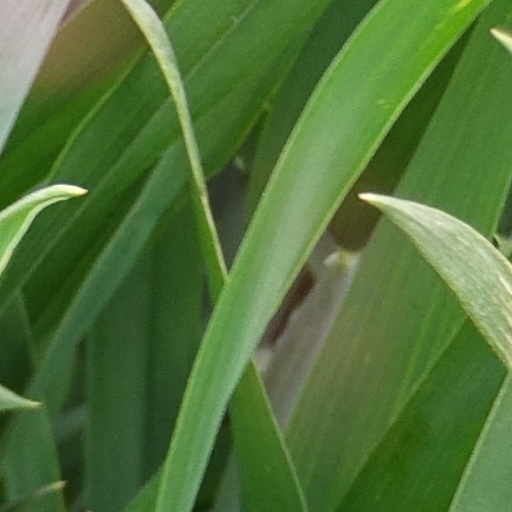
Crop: wheat